Jesús Montero

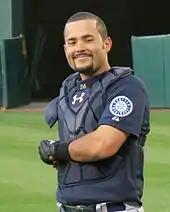
Jesús Montero with the Seattle Mariners in 2013

Montero became the first 21-year-old rookie to hit two home runs in one of his first five games since Manny Ramirez did in 1993. Montero started his first game as a catcher against the Los Angeles Angels of Anaheim on 11 September. Against the Red Sox on 24 September, Montero fell a triple short of hitting for the cycle. Montero ended the year with a .328 batting average, which included four home runs and 28 RBIs in 18 games.